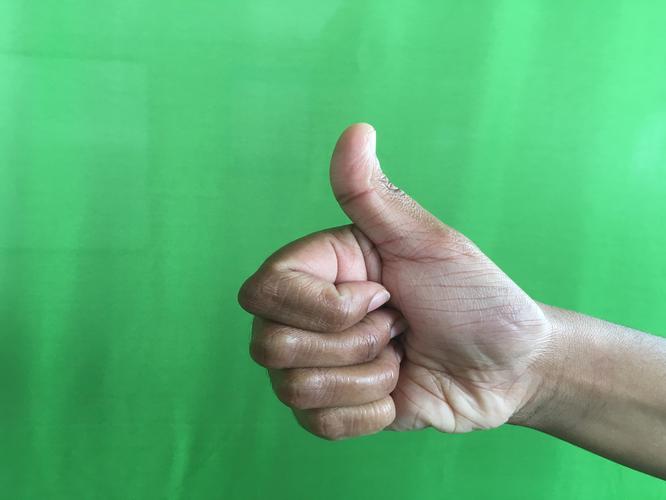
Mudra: Sikharam
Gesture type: single_hand